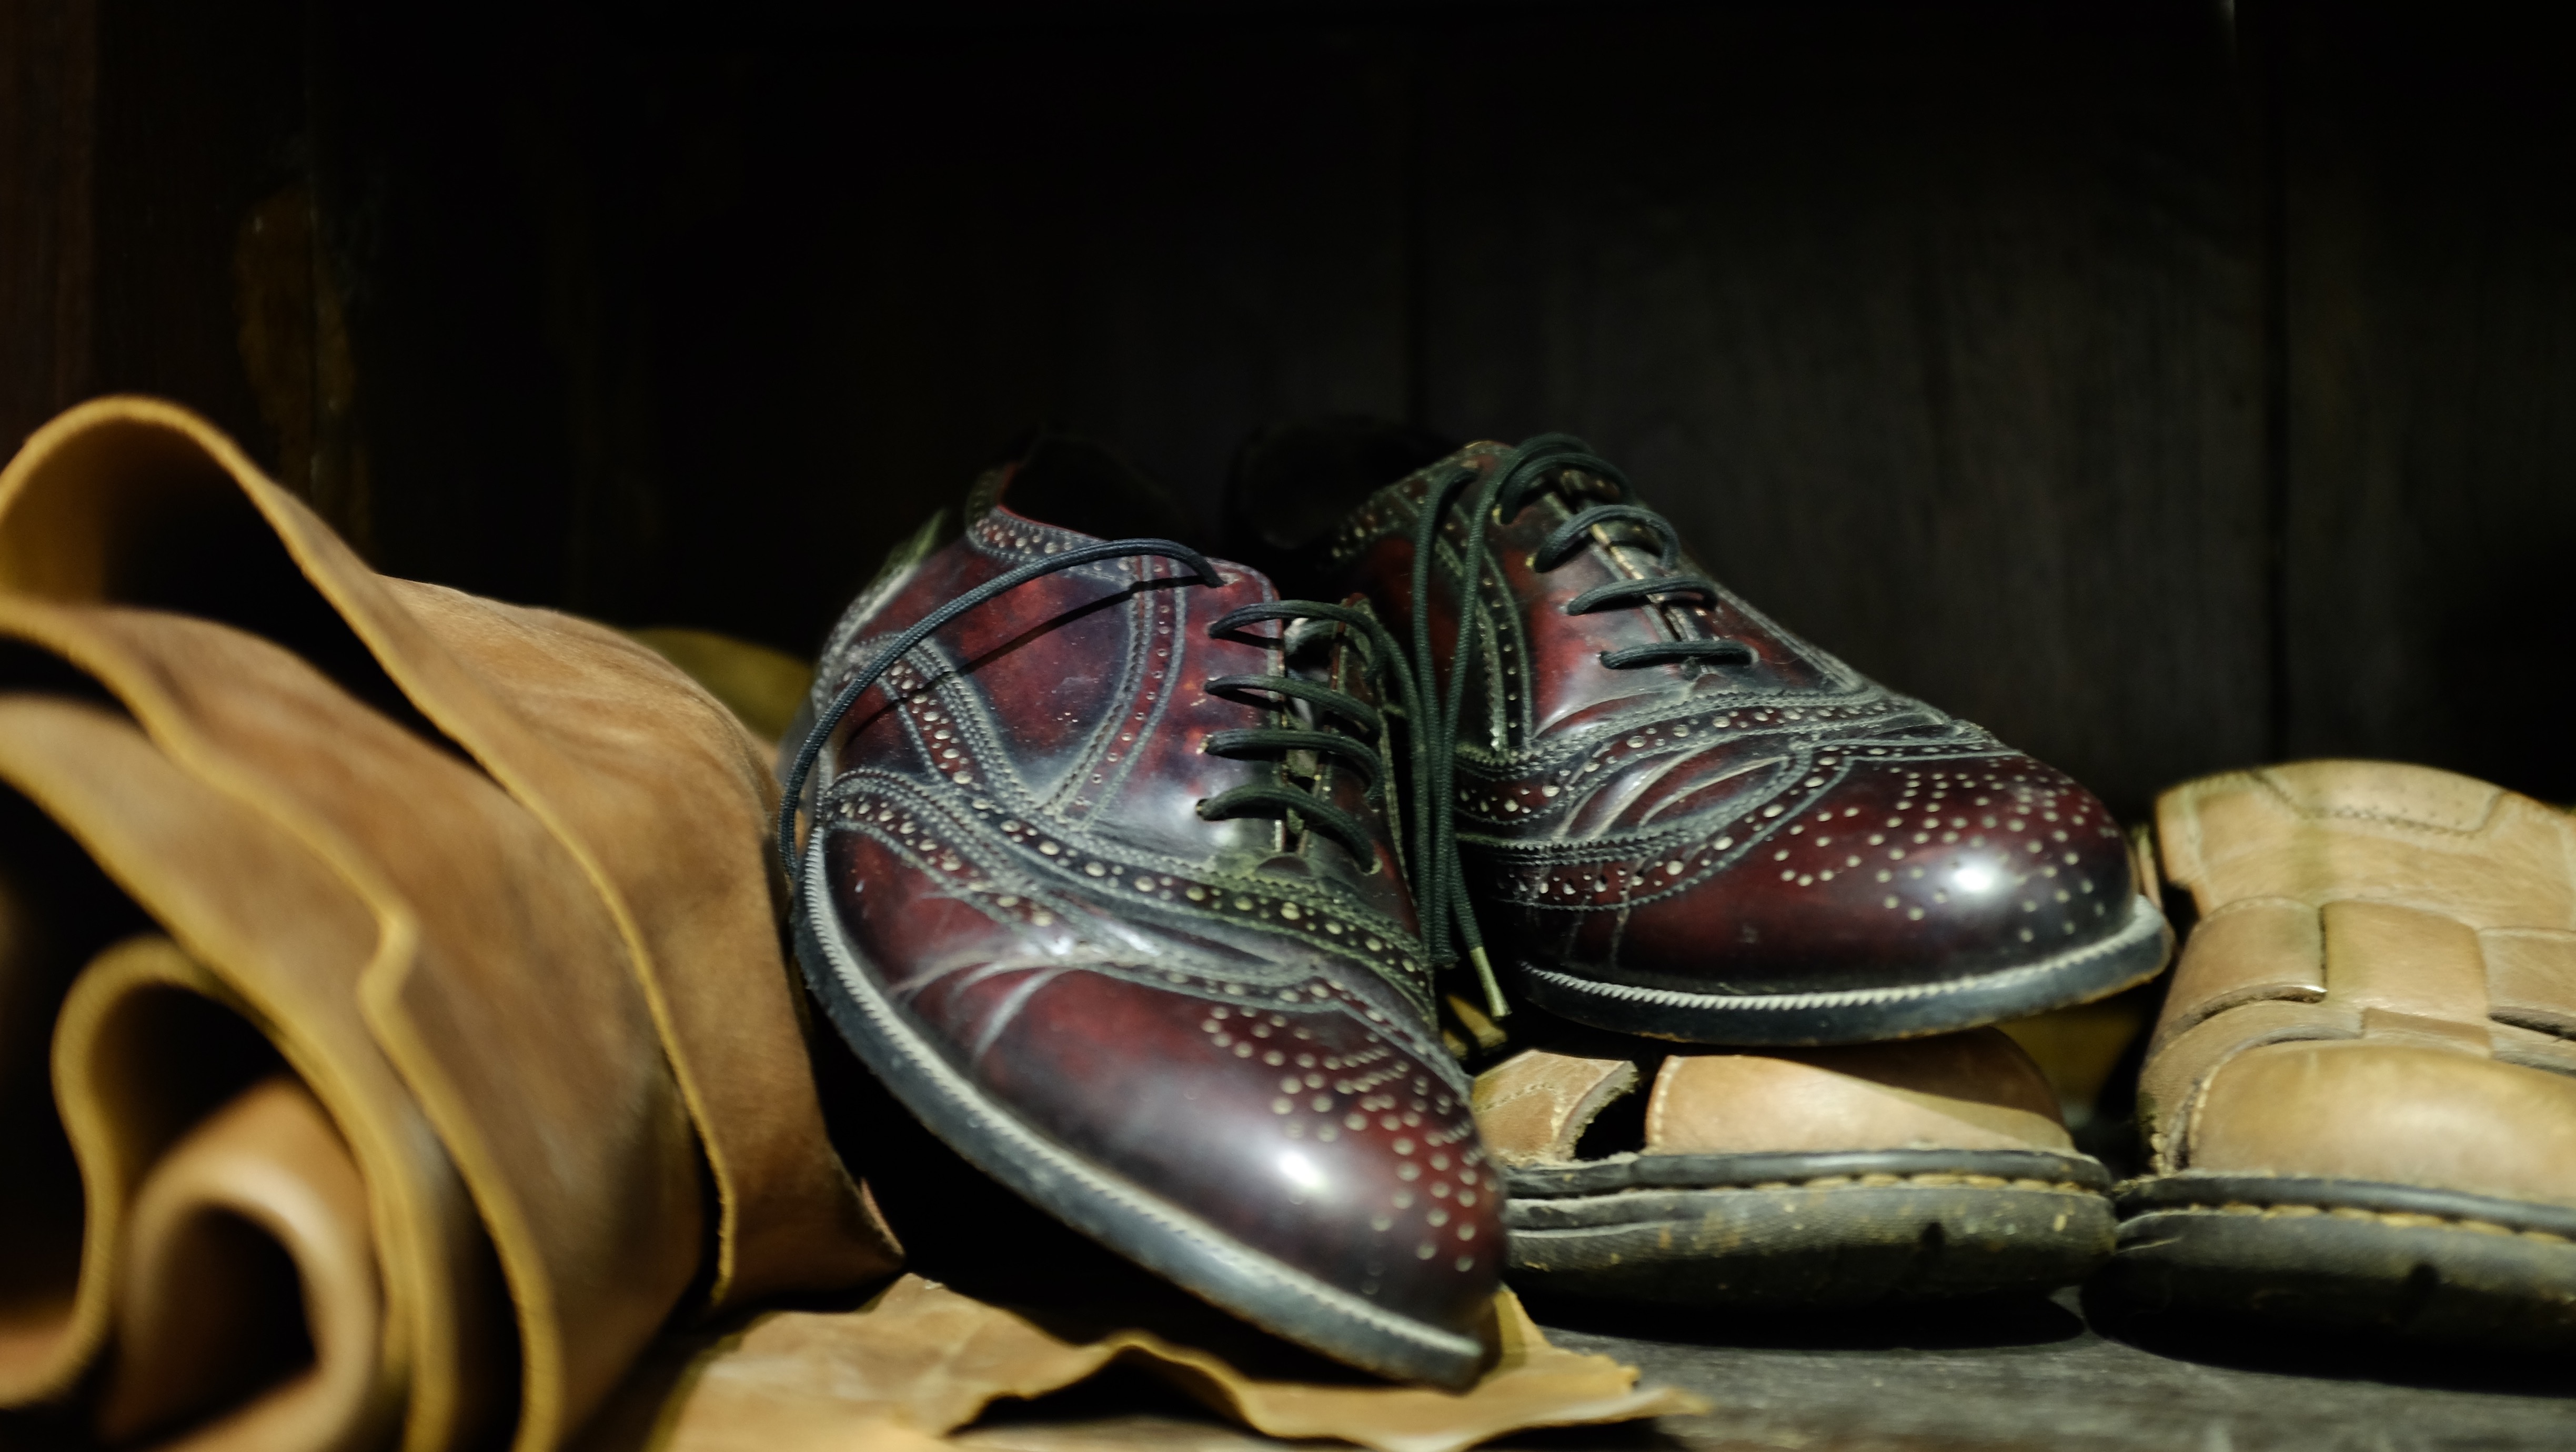
shoe, boot, spring, sneakers, footwear, outdoor shoe